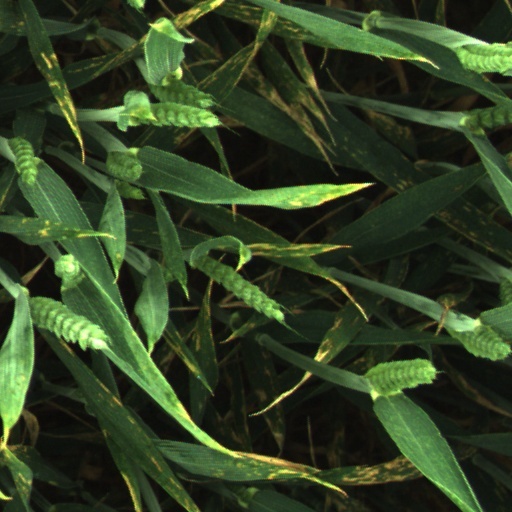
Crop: wheat